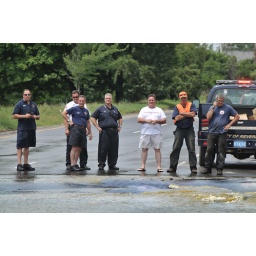
A huge water pipe burst flooded the highway near my house. No water in the house.